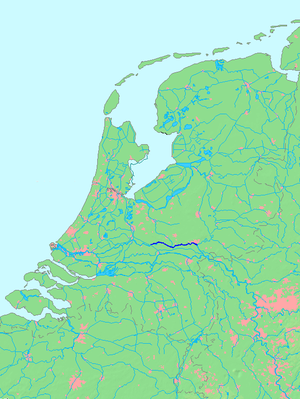
Le Rhin inférieur, est une rivière néerlandaise, un des défluents principaux du delta du Rhin.